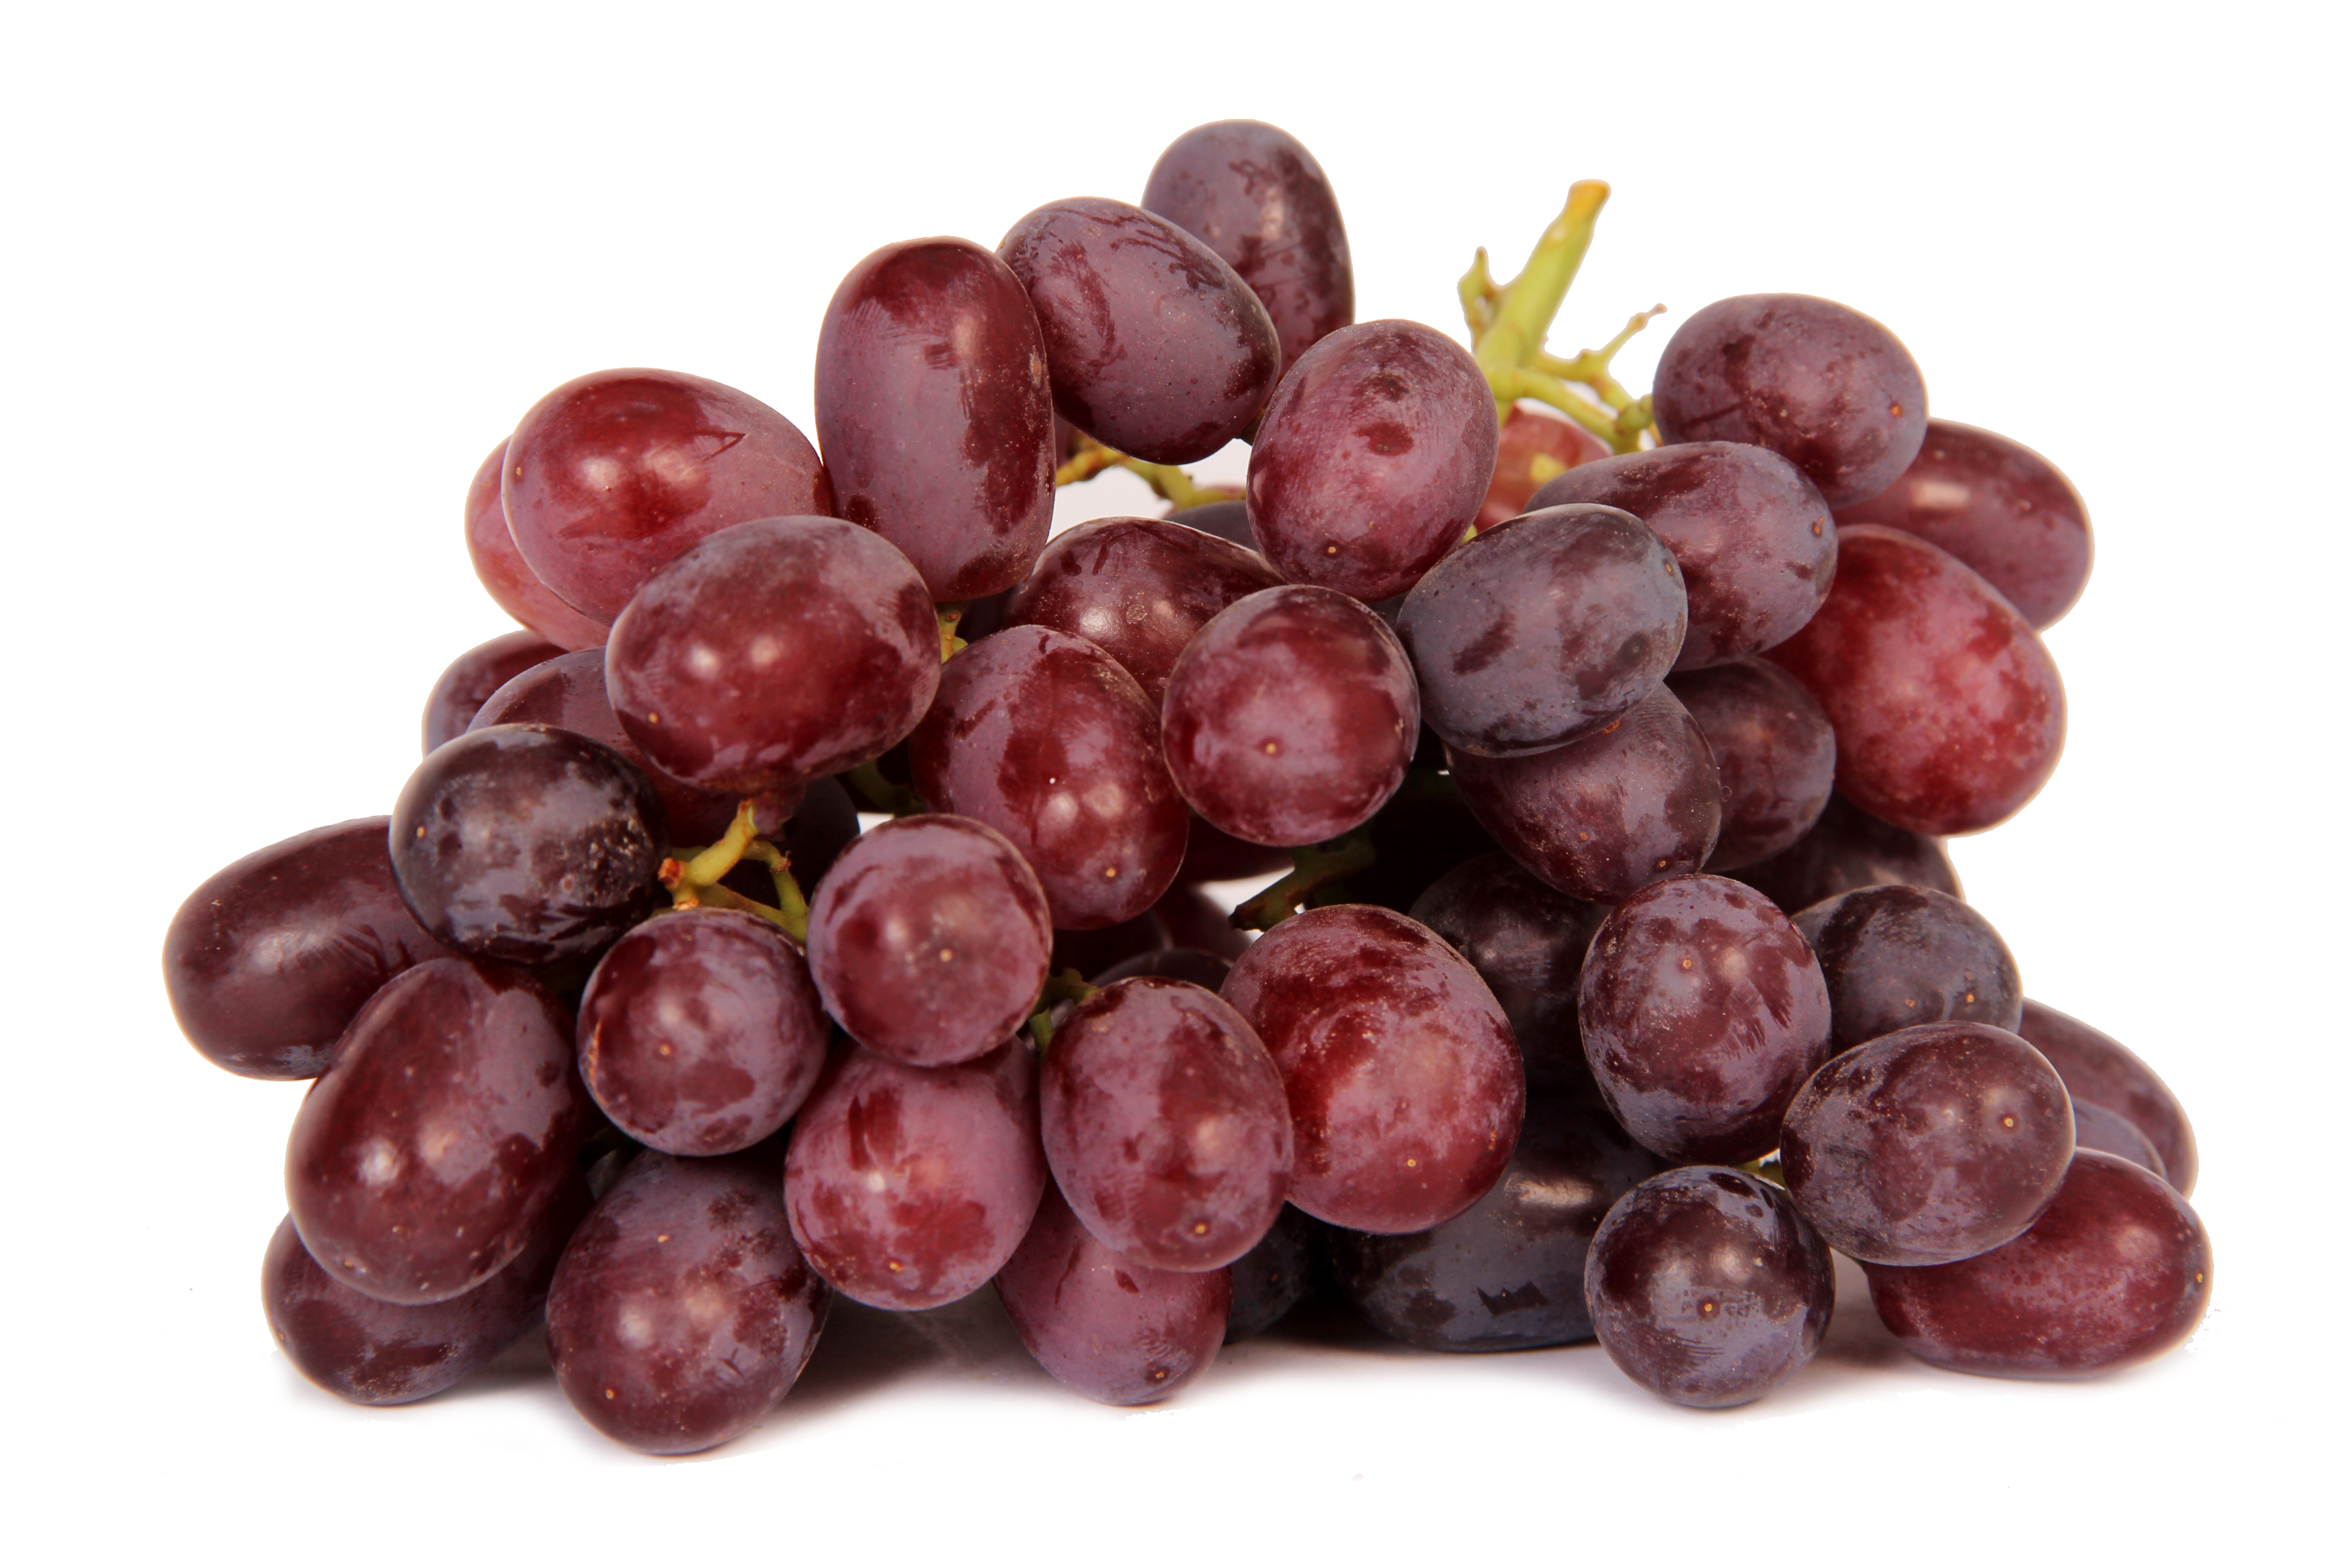
Label: Grapes